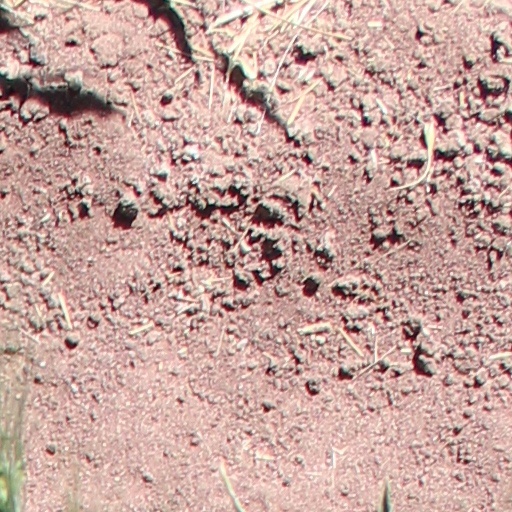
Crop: wheat